The Forever War (comics)

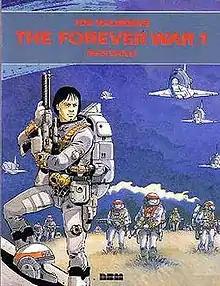
Cover of Volume I.

The Forever War is a 1988 Belgian science fiction graphic novel trilogy drawn by Marvano and closely based on the award-winning "The Forever War" novel by Joe Haldeman, who has noted that he "supplied all of the dialogue and scripted [the comic] like a movie".